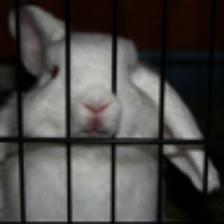
Label: NonHuman